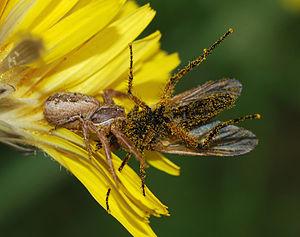
Une araignée (Xysticus sp.) paralyse sa proie. Photo prise avec un appareil Nikon D80 et un objectif Tokina 100 mm macro avec un anneau d'extention de 36 mm. Paramètres d'exposition: F/14 1/100, ISO 100.